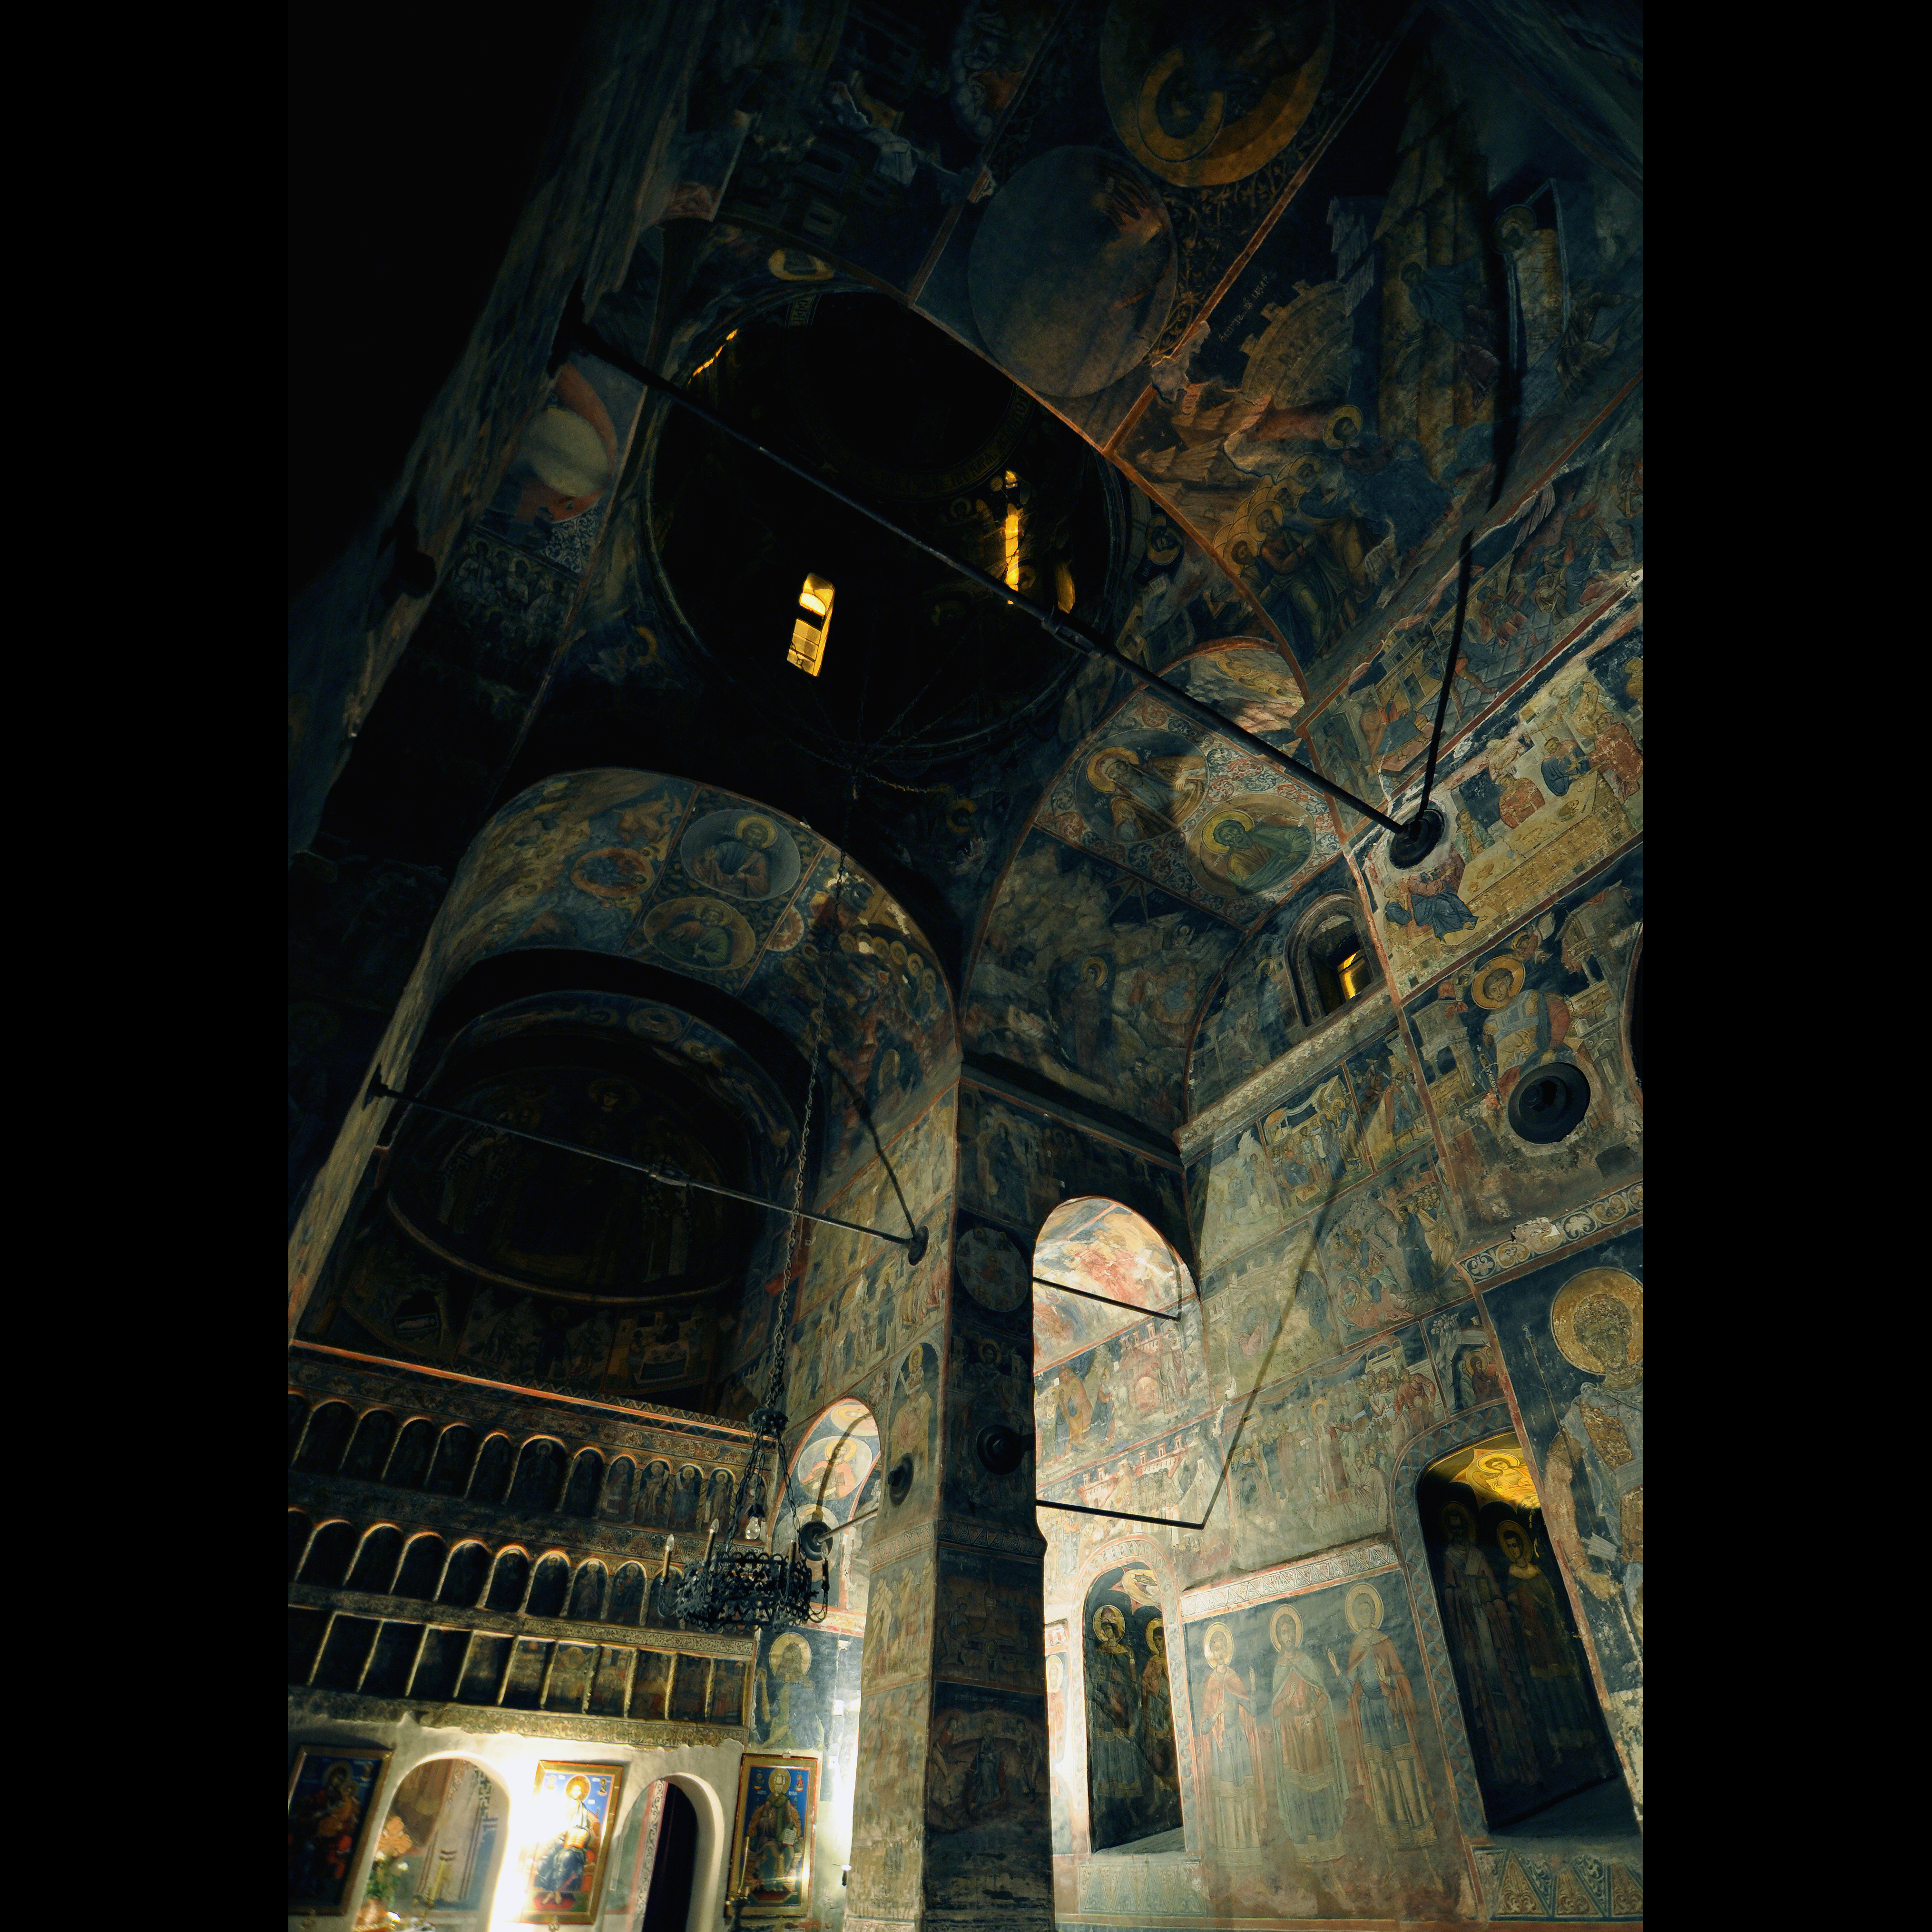
light, architecture, interior, explore, greek, darkness, church, cross, art, iconography, plan, history, explored, orthodox, easter, vaulting, unesco, eastern, fresco, dome, murals, icon, romania, worldheritage, icons, roumanie, screenshot, byzantine, biserica, arhitectura, wallachia, muntenia, orthodoxy, lumina, cruce, greaca, inscrisa, inscribed, cupola, pendentives, pendentive, pandantiv, pandantivi, romanian, icoana, iconostas, iconostasis, ortodoxa, ortodox, fresca, frescoes, istorie, byzantium, constantinopolitan, bizantin, byzantin, byzanz, byzantinisch, valahia, tararomaneasca, crucegreacainscrisa, orthodoxe, 14thcentury, curteadearges, ortodossa, basarab, xivcentury, greekcrossplan, basarabiofwallachia, lmiagiima1364701, godslight, paste, eik n